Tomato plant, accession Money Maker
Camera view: bottom (45 deg); turntable rotation: 270 degrees
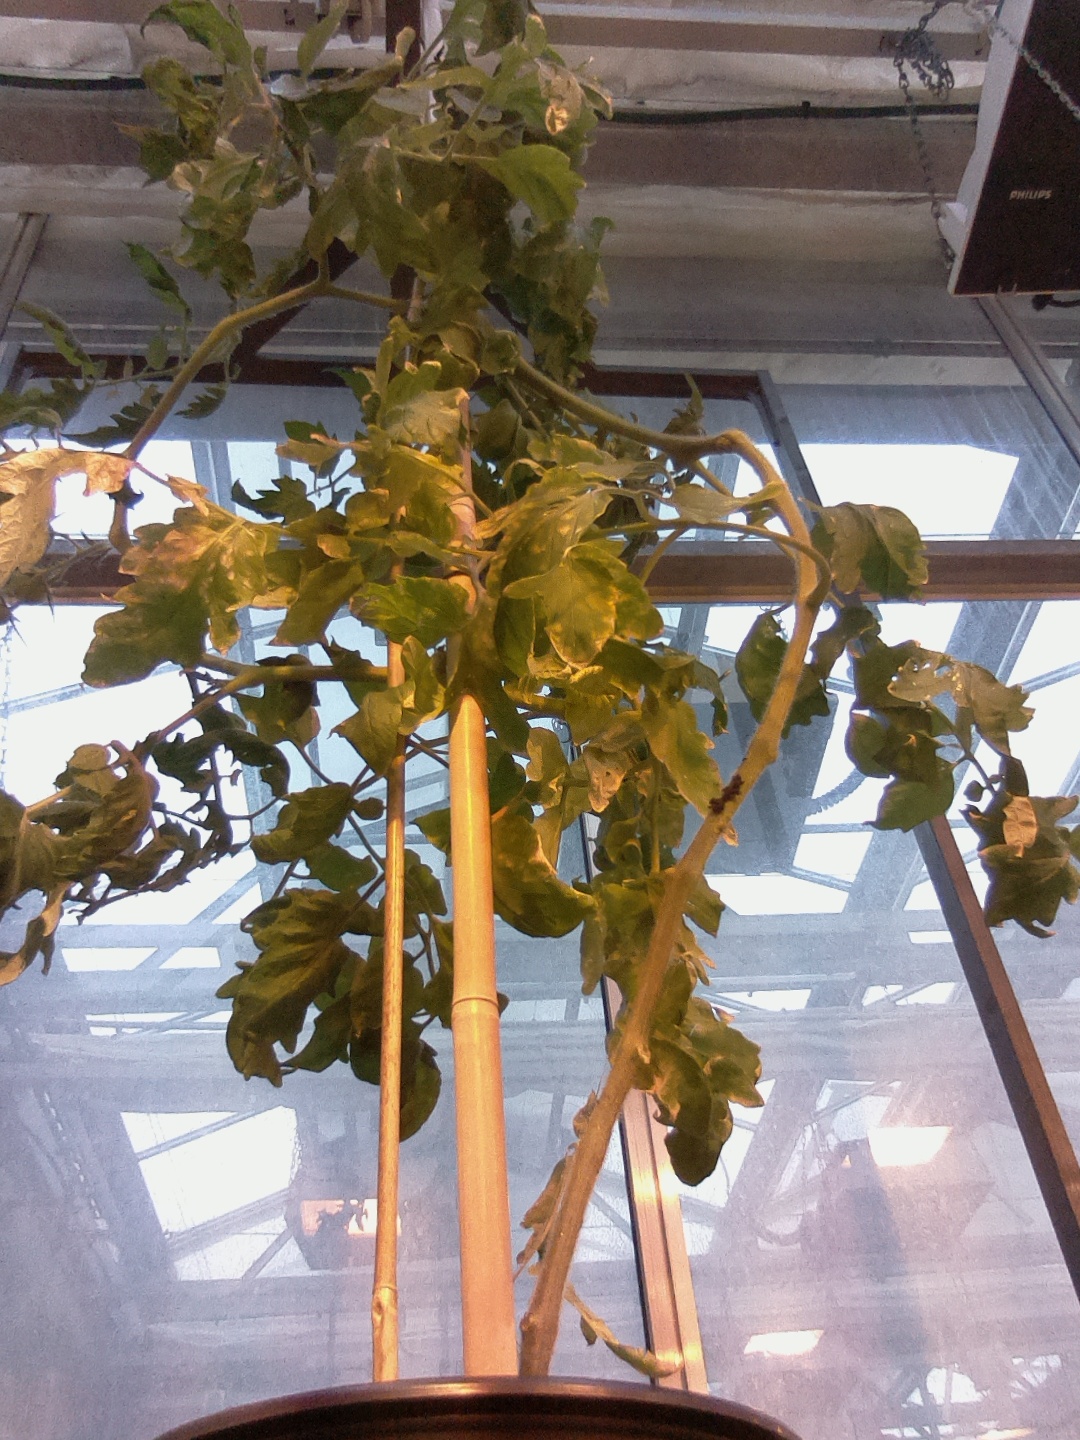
BBCH growth stage 76: 60%-70% of final fruit size